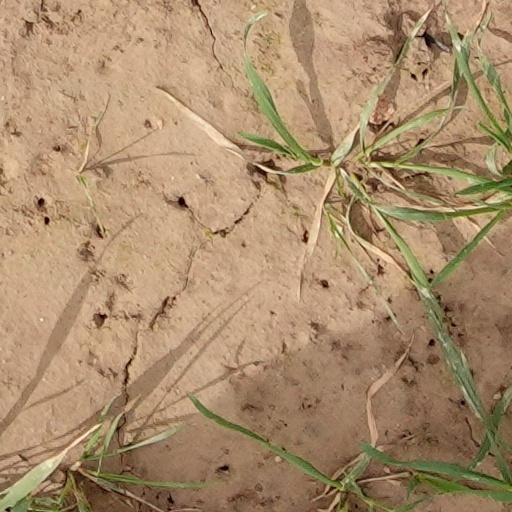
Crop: wheat